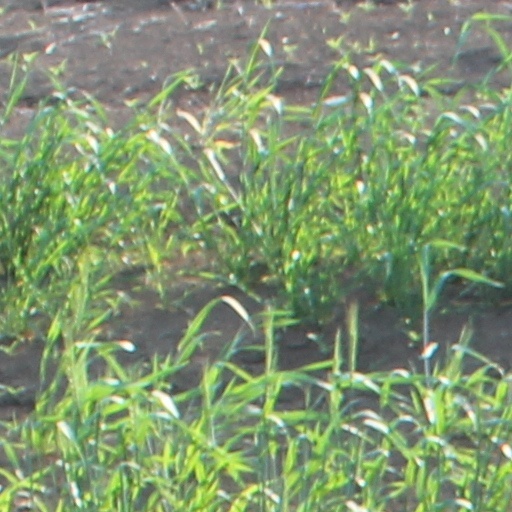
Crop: wheat